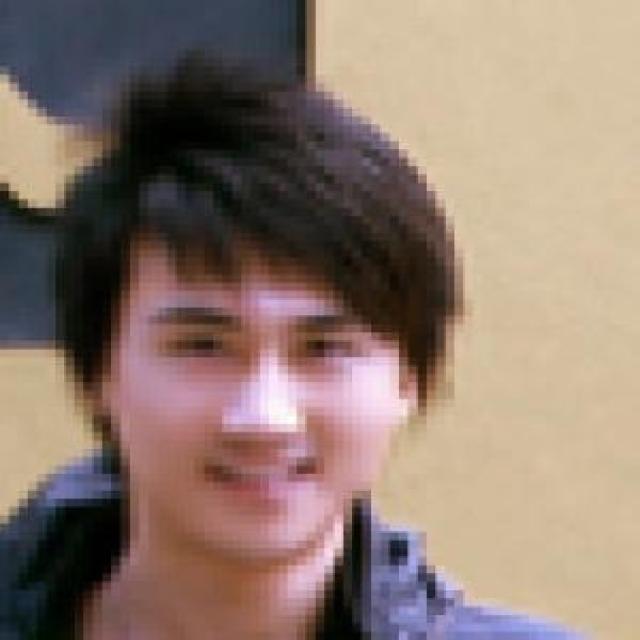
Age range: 21-44